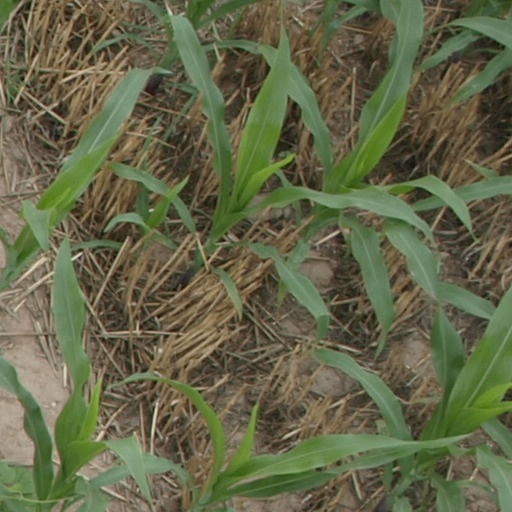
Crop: maize; corn